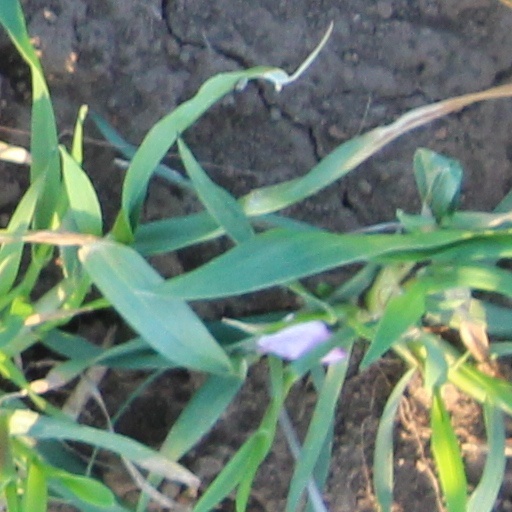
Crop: wheat